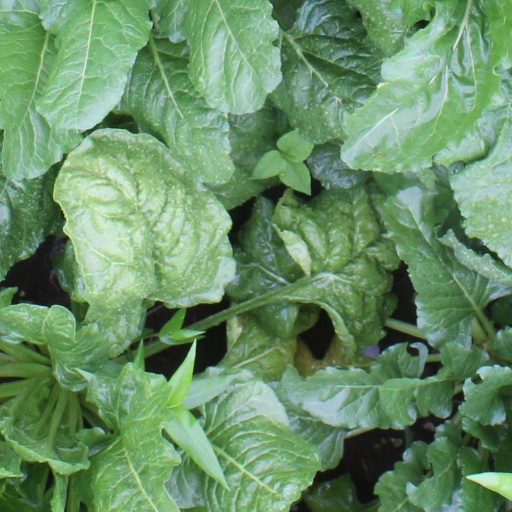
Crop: sugar beet